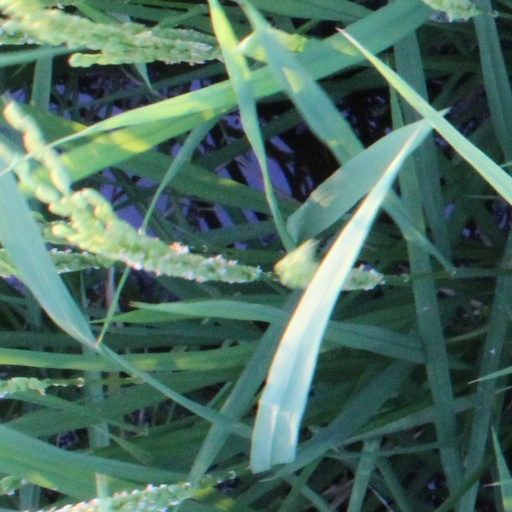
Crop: rice